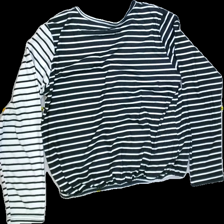
View: back
Type: Shirt
Category: Ladies
Brand: Not Applicable
Colors: White, Black
Material: 75%polyester 25%cotton
Pattern: Striped
Cut: V-collar, Regular
Size: M
Season: All
Trend: No trend
Stains: No
Price range: <50
Recommended usage: Export